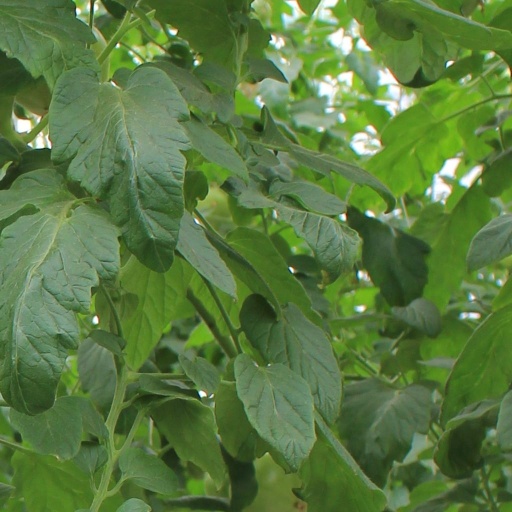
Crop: tomato